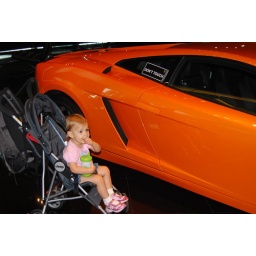
The sign in the window sums up half of what I tell Emily every day.